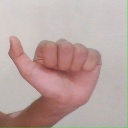
अक्षर: त